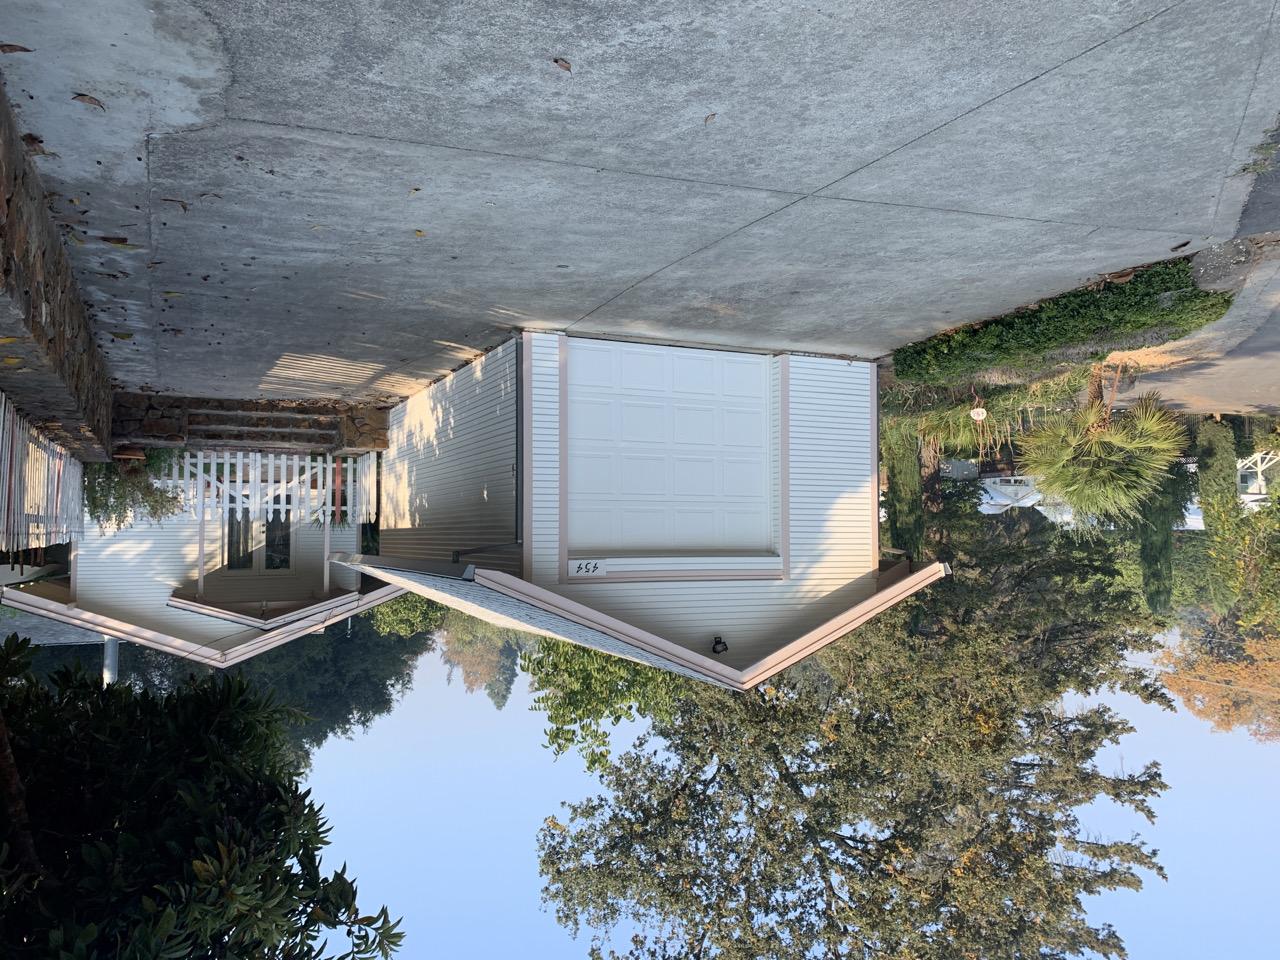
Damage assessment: no_damage